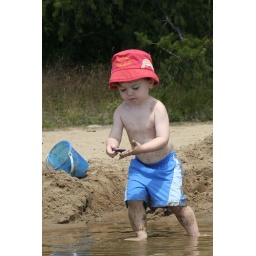
he found a spoon and was moving sand and water around it was pretty funny